Garczegorze railway station

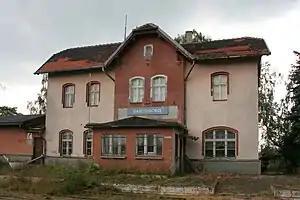

Garczegorze is a PKP railway station in Garczegorze (Pomeranian Voivodeship), Poland. It forms the western end of the disused PKP rail line 230, and lies on the PKP rail line 229 between Lębork and Łeba.